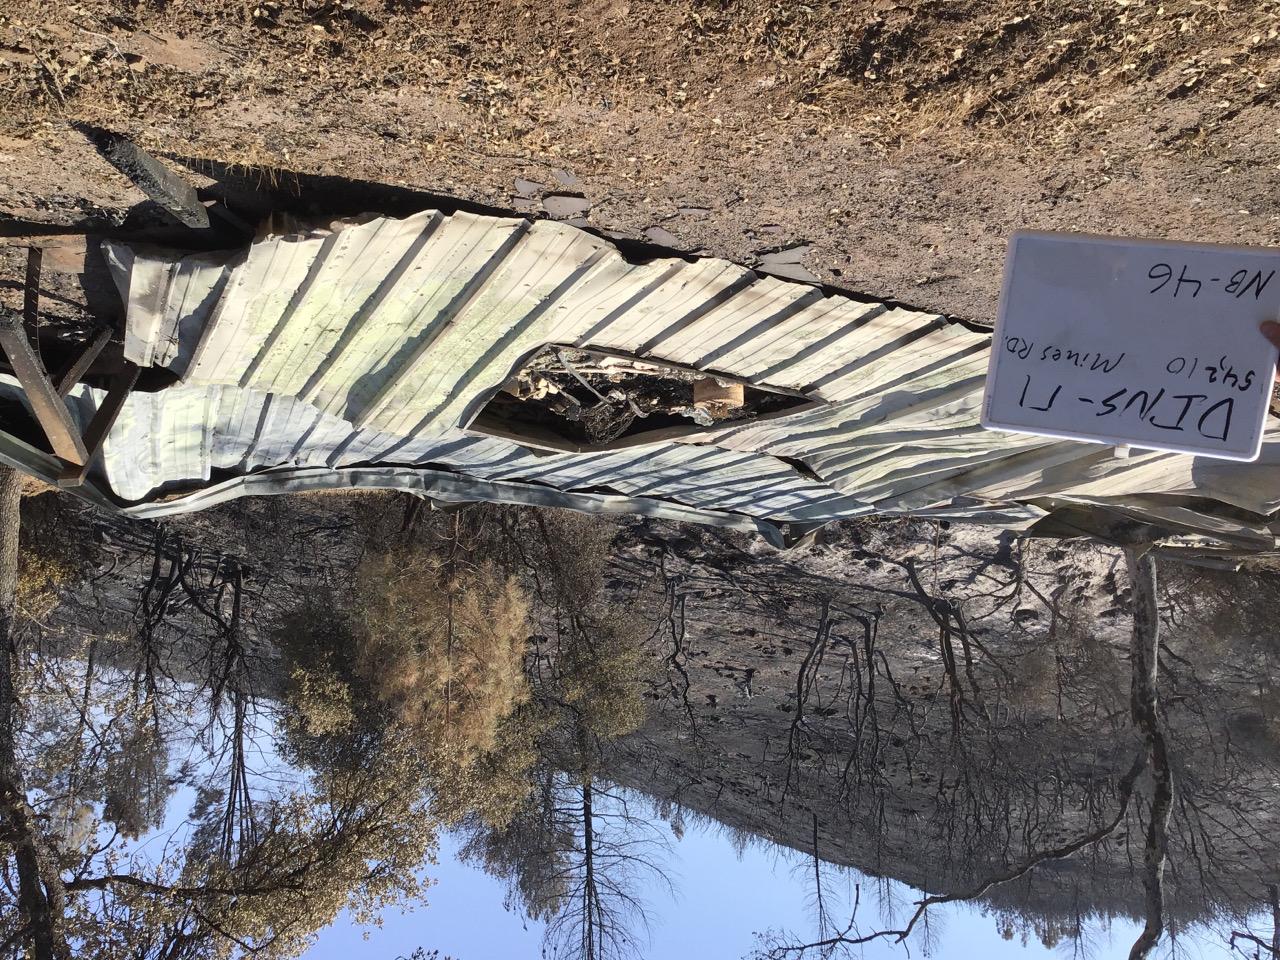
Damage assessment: destroyed